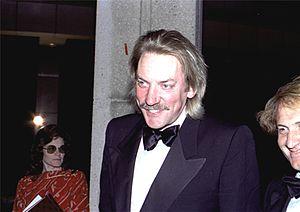
Donald Sutherland, né le 17 juillet 1935 à Saint-Jean, est un acteur canadien.